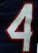
Number: 4